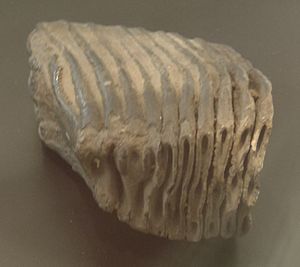
Seest
En kindtand fra en skovelefant er fundet ved Seest. Fra Nationalmuseet.
Fra Nationalmuseet. Deres beskrivelse er ""kindtand af skovelefant. Seest, Østjylland. Ikke geologisk dateret."""
Seest er en bydel i Kolding som blev landskendt på grund af fyrværkeriulykken den 3. november 2004.